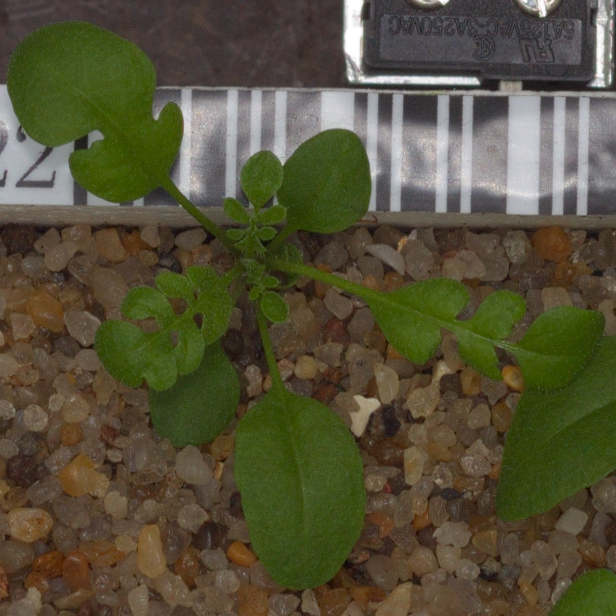
Label: shepherds_purse